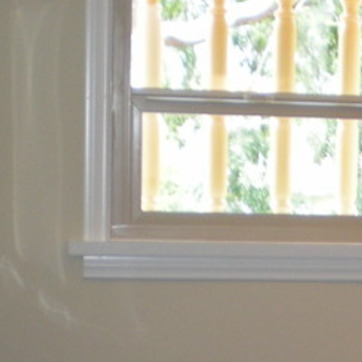
Material: glass